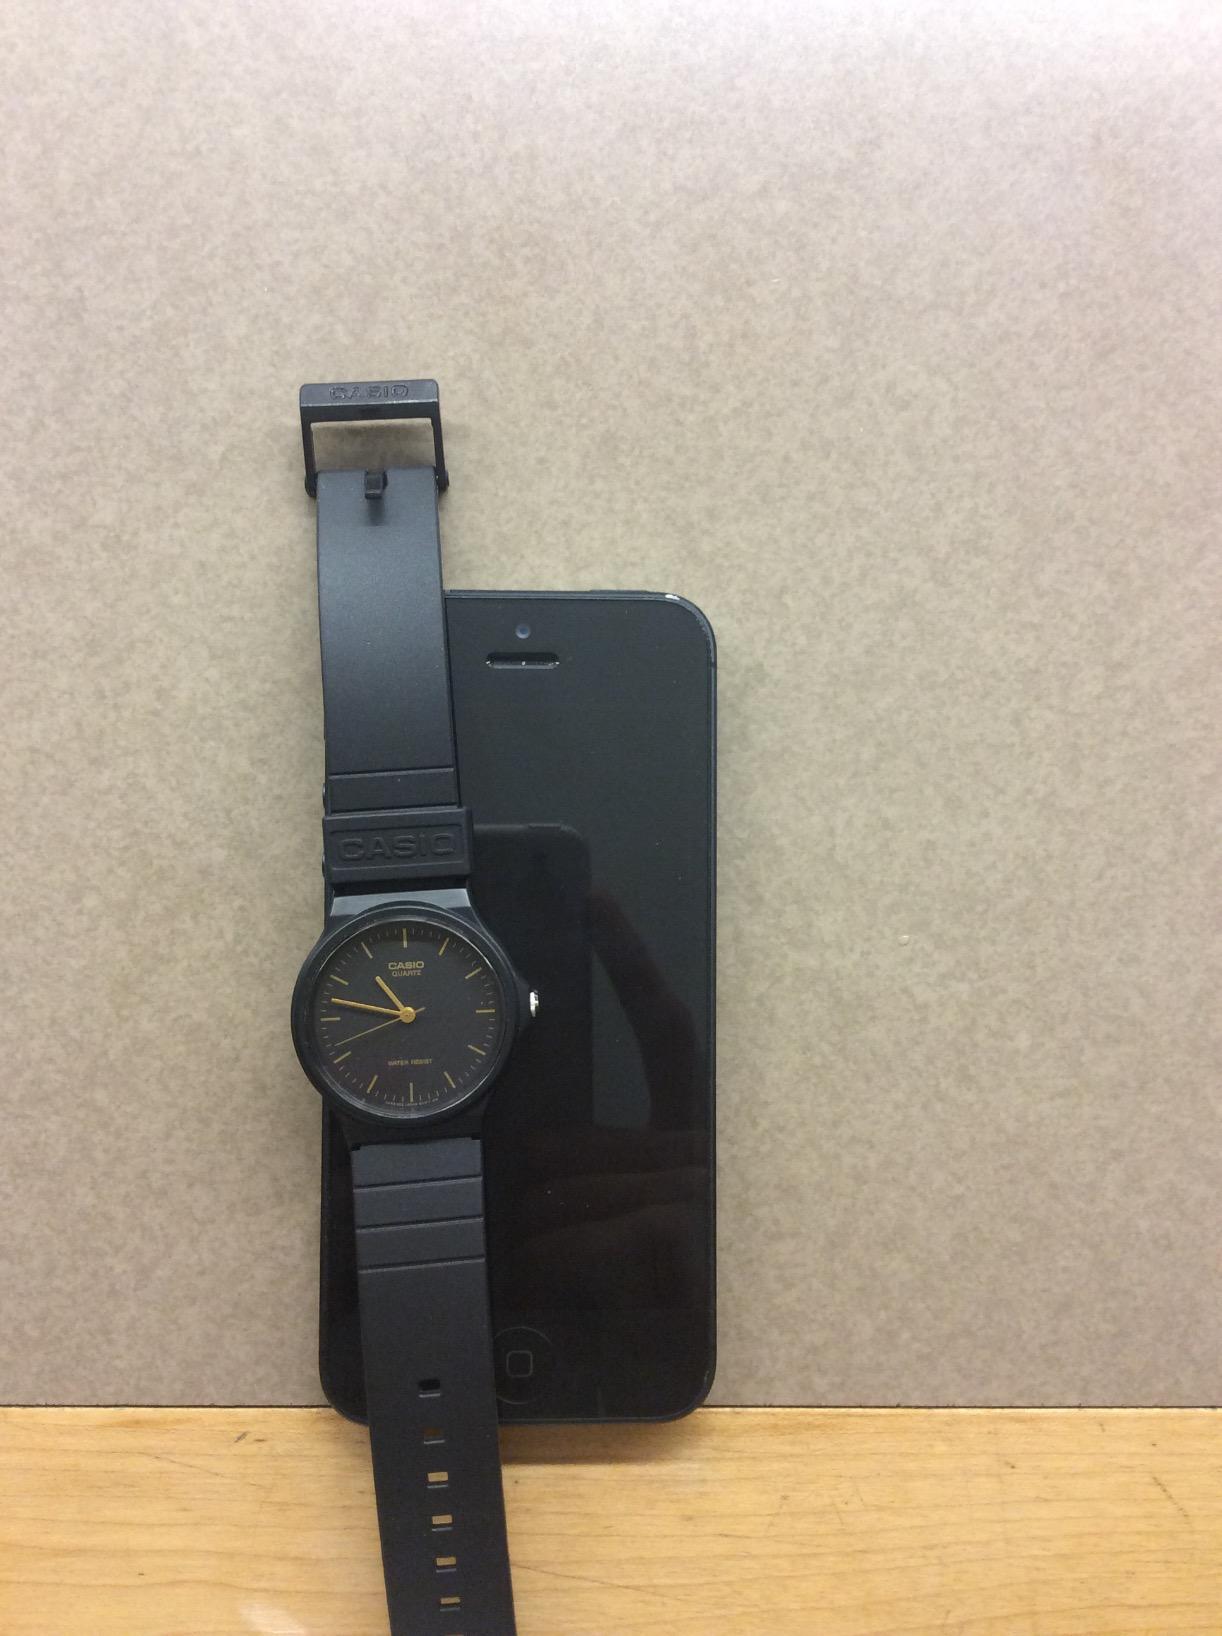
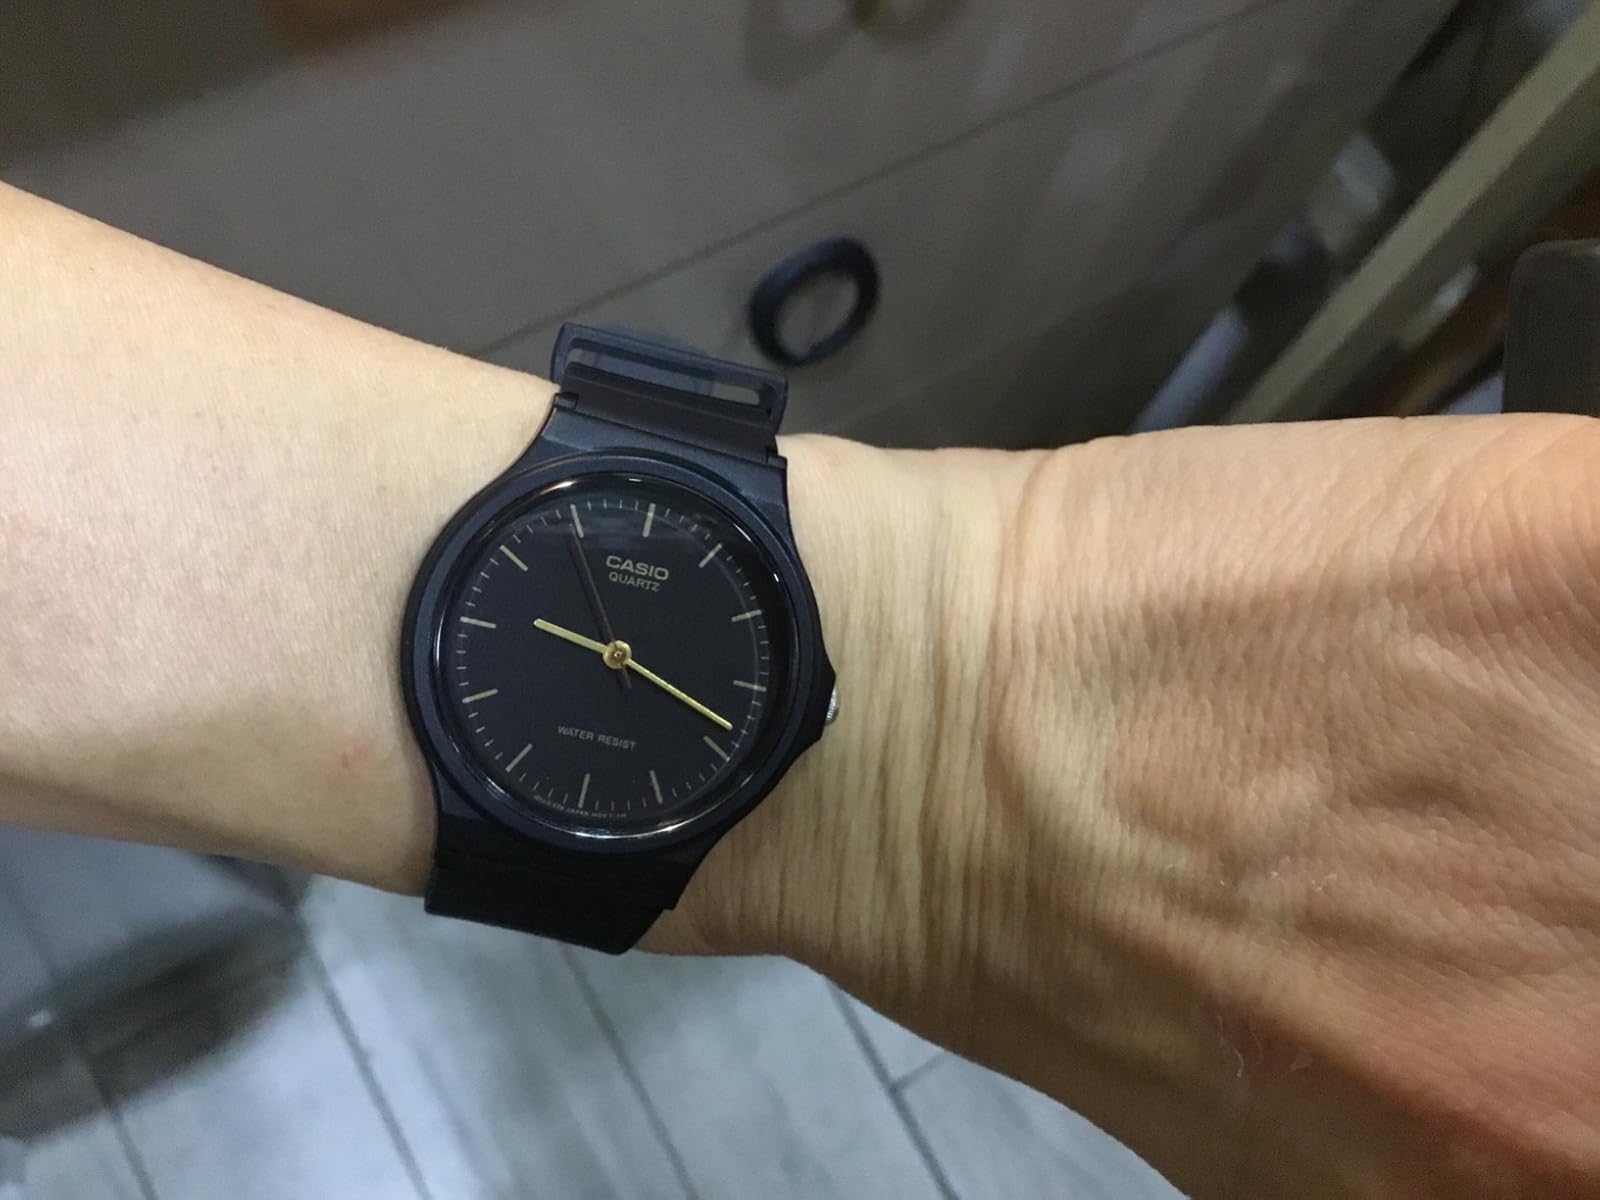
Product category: accessories_watch
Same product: yes